Pak Tam Au

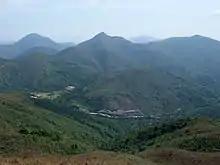
View of Pak Tam Road at Pak Tam Au

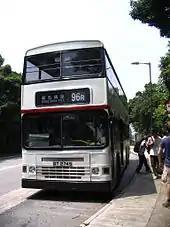
Pak Tam Au bus stop along Pak Tam Road

Pak Tam Au is an area within the Sai Kung East Country Park, on the Sai Kung Peninsula in the New Territories of Hong Kong. It is administratively under the Tai Po District.